Propaganda and India in World War II

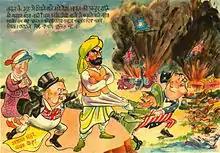
Japanese propaganda leaflet depicting Allied leaders such as Roosevelt, Chiang Kai-shek and Churchill trying to push or pull an Indian into the fight against the Japanese, 1943

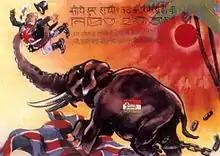
Leaflet depicting an Indian elephant with the INA symbol lifting John Bull high over its head.

The Japanese regarded India as a potential part of their Greater East-Asian Co-Prosperity Sphere, and planned from early in the war to subvert Indian troops. They wanted a pro-Indian independence organisation in place by the time they attacked the United States, and aided in the creation of the Indian National Army (INA). When creating the INA, the Japanese agreed to whole-hearted aid, cooperation, and alliance. The Japanese considered Subhas Chandra Bose as the probable leader for the INA.